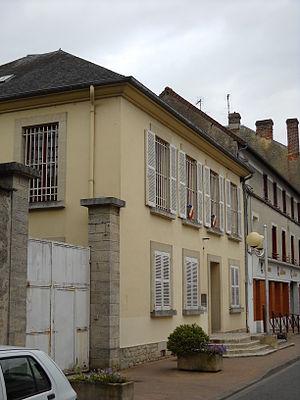
La sous-préfecture d'Argentan, Orne, France.
Argentan est une commune française, située dans le département de l’Orne en Normandie, traversée par l'Orne. Elle est peuplée de 13 823 habitants.